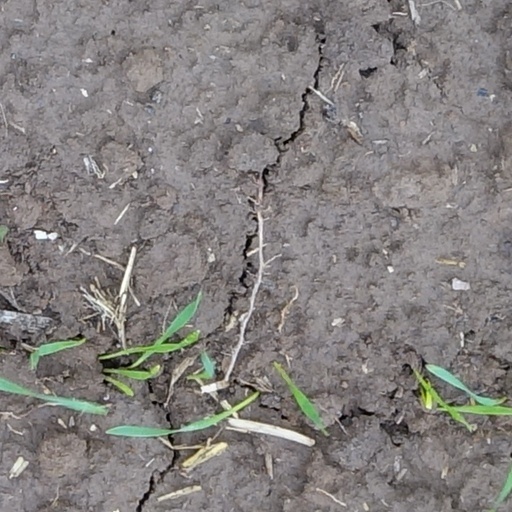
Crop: wheat